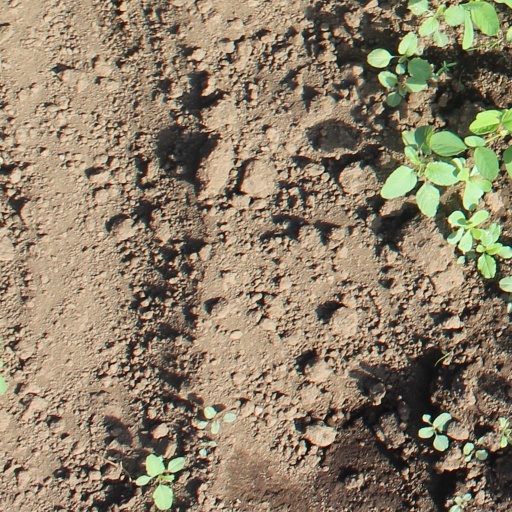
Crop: soybean